2010 Philippine general election

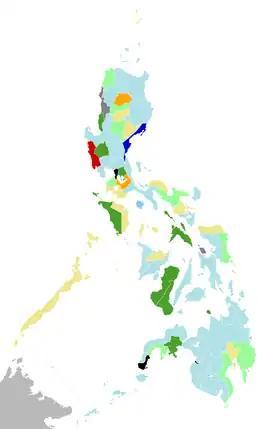
Gubernatorial elections results.

The United States and the European Union praised the republic for the smooth elections. The US embassy was one of the first to hail the general elections.